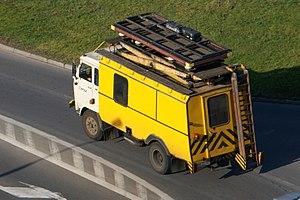
Les Star 28 et Star 29 sont des camions polonais fabriqués par Fabryka Samochodów Ciężarowych „Star”. Ils constituent des versions intermédiaires entre les modèles précédents et le modèle à venir le Star 200.